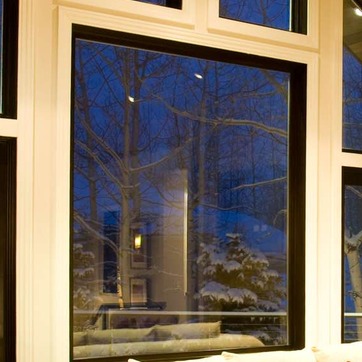
Material: glass